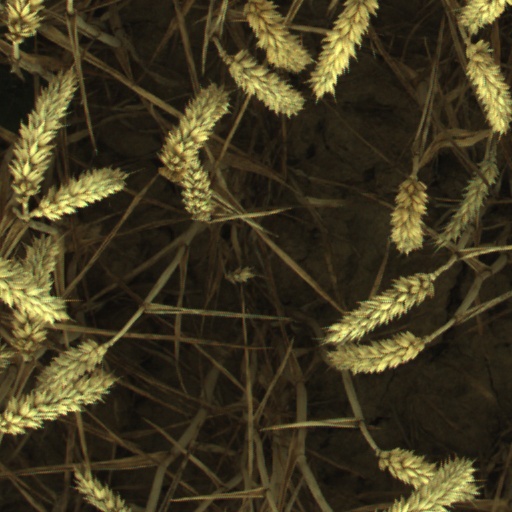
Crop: wheat